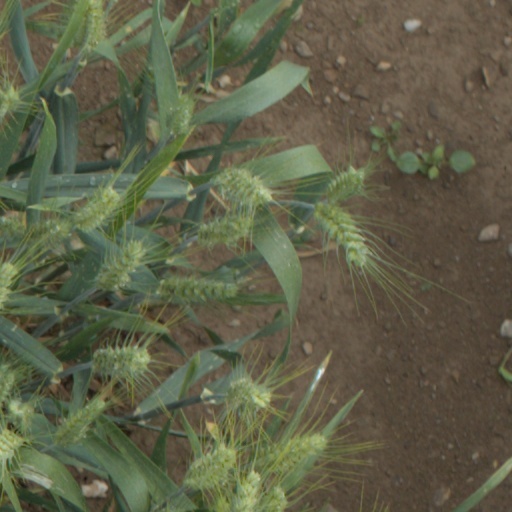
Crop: wheat